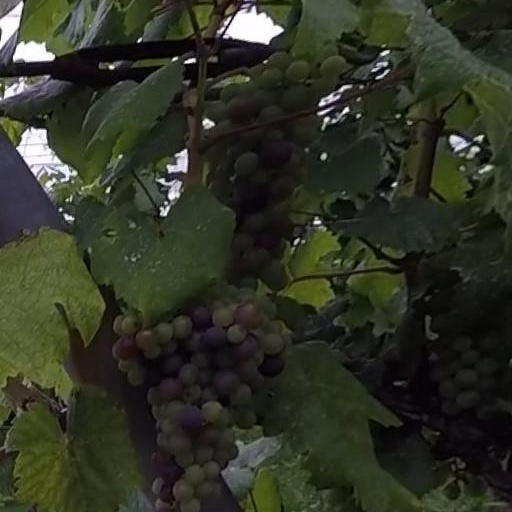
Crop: grape